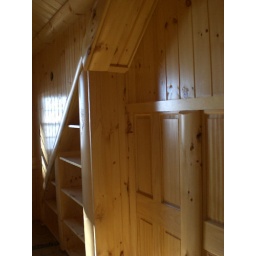
wall in master bedroom